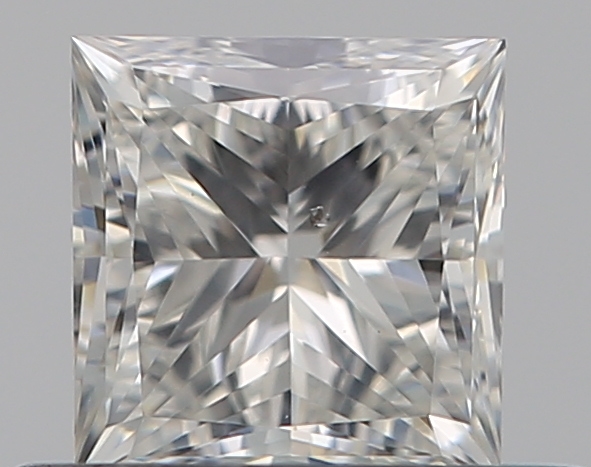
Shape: princess
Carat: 0.51
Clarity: SI1
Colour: H
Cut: EX
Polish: EX
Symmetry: VG
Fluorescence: N
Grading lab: GIA
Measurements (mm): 4.29 x 4.18 x 3.05